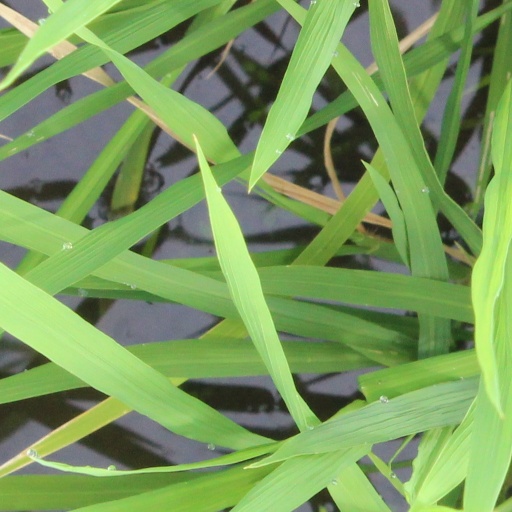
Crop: rice